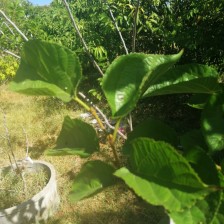
Variety: TaiwanStraberry